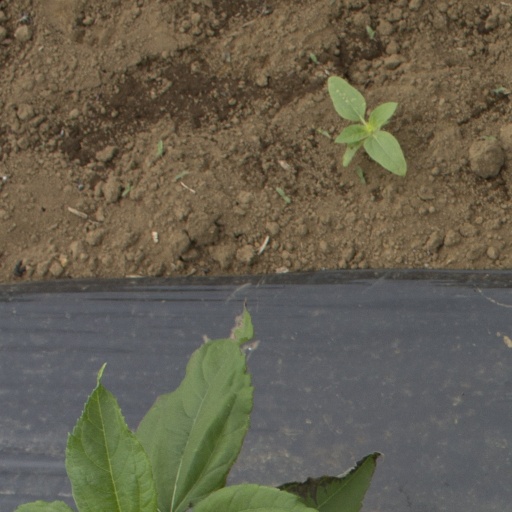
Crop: Jerusalem artichoke